Camelot Unchained

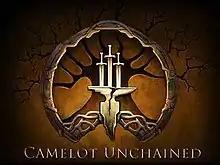

Camelot Unchained is an in-development fantasy massively multiplayer online role-playing game from City State Entertainment which was partially funded through Kickstarter. Leading its production is Mark Jacobs, the former designer of "Dark Age of Camelot". Its crowd funding campaign has raised US$4.5 million with Jacobs contributing an additional $5 million from his own assets, and raising an additional $7.5 million from investors, for a total of $17 million. The game is based on its own proprietary game engine engineered for server-side physics and large-scale battles, and as such will focus primarily on open world PVP rather than "theme park" instanced encounters or battlegrounds. "Camelot Unchained" entered Beta 1 phase on July 31, 2018.